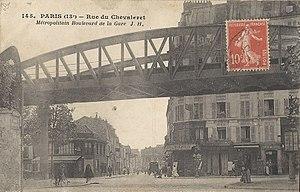
Rue du Chevaleret dans le treizième arrondissement de Paris début 1900.
La rue du Chevaleret est une voie située dans le quartier de la Gare du 13ᵉ arrondissement de Paris.